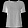
Label: T - shirt / top